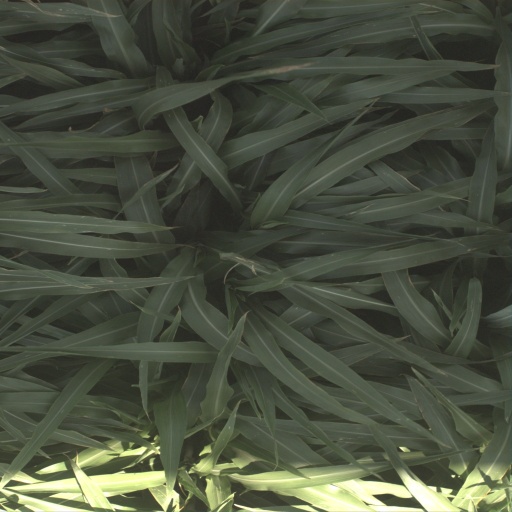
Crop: sorghum